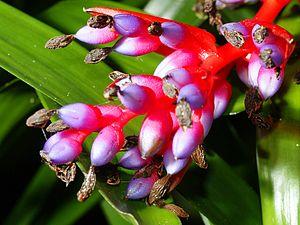
Le jardin botanique de Darmstadt est un jardin botanique situé en Allemagne à Darmstadt.
Aechmea weilbachii est une espèce de plantes de la famille des Bromeliaceae, endémique de la forêt atlantique au Brésil.